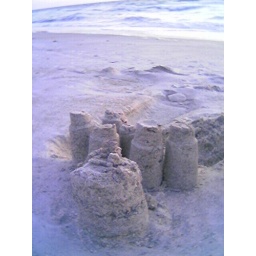
castle in the sand